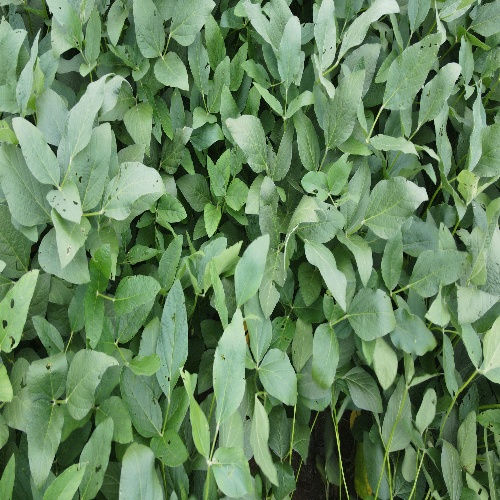
Label: Caterpillar